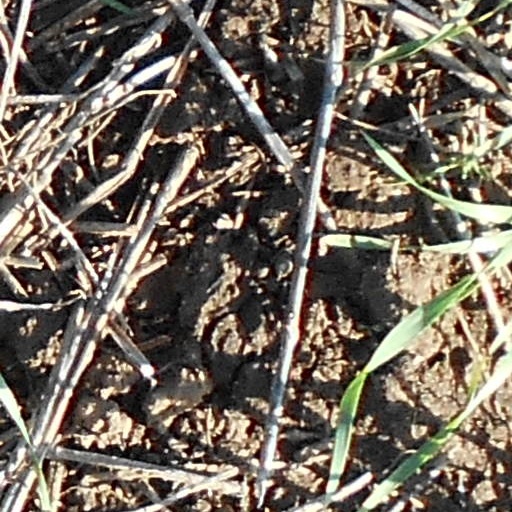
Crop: wheat